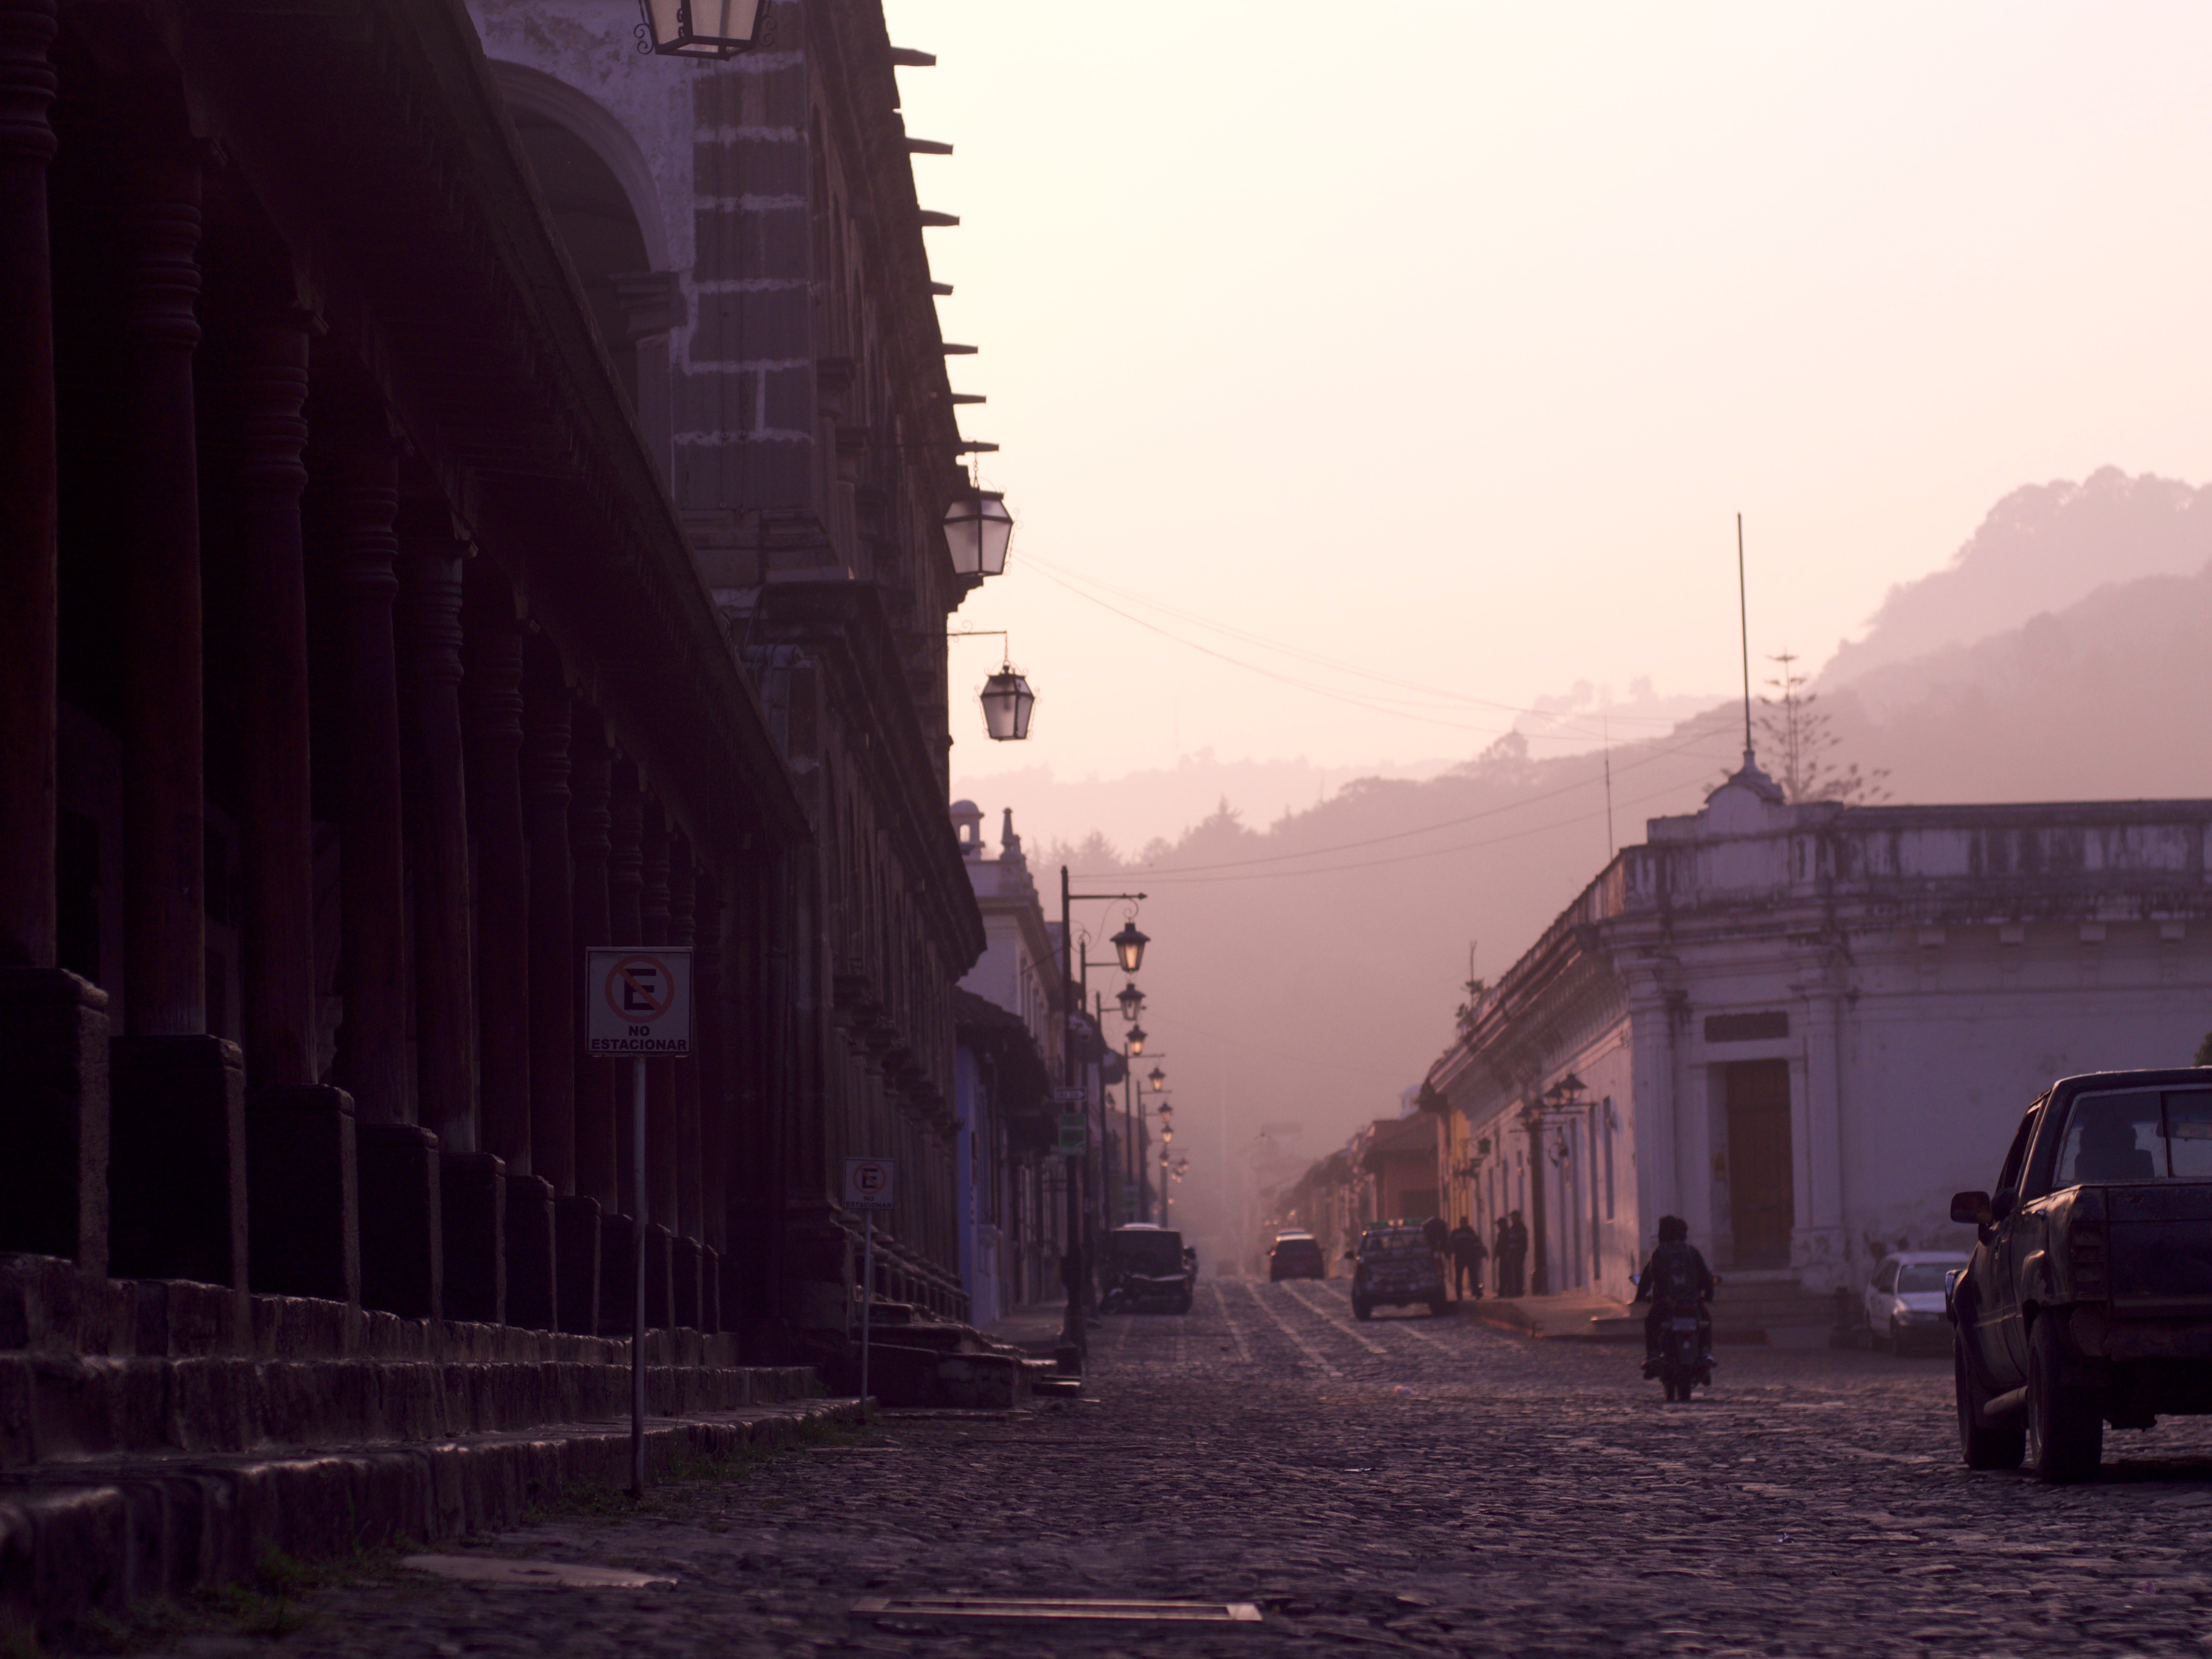
sunset, road, street, night, morning, town, dawn, city, cityscape, dusk, evening, darkness, temple, infrastructure, shape, urban area, atmospheric phenomenon